Simone Hauswald

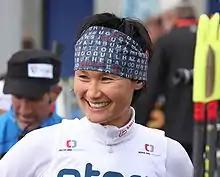
Hauswald in Sandnes

Simone Hye-Soon Hauswald (born Simone Hye-Soon Denkinger; 3 May 1979) is a former German biathlete and Winter Olympics bronze medalist. In 2008, she won her first single World Cup Race. Hauswald retired after the 2009–10 season.